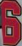
Number: 6